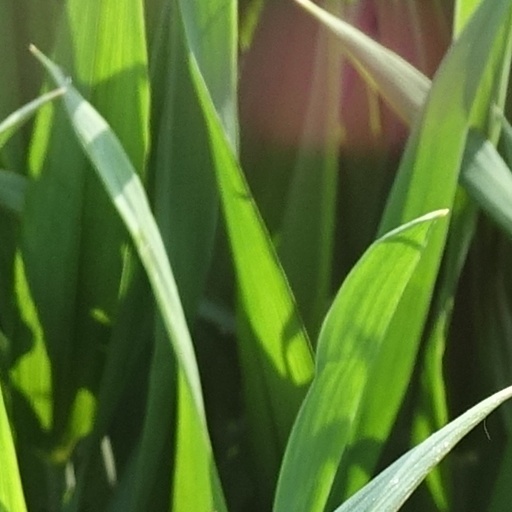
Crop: wheat